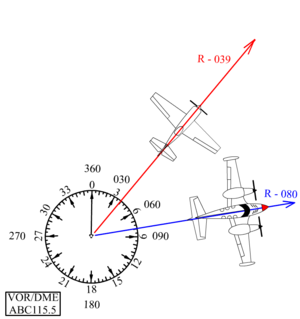
Le VOR est un système de positionnement radioélectrique utilisé en navigation aérienne et fonctionnant avec les fréquences VHF.